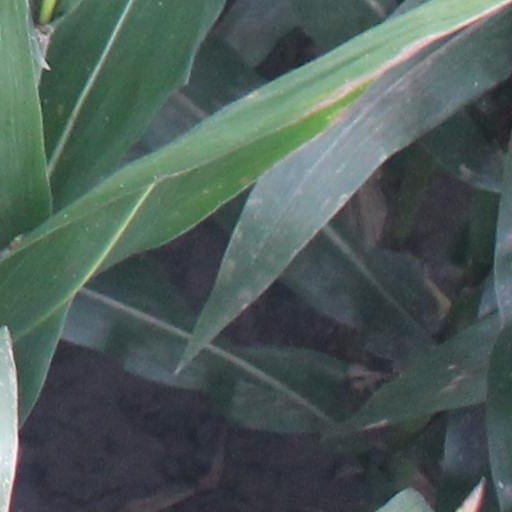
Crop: maize; corn